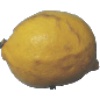
Label: Lemon 1